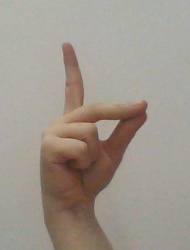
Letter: ta